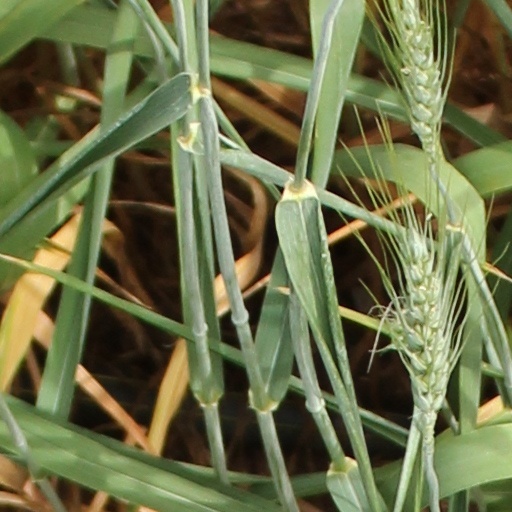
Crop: wheat